Robert C. Broshar

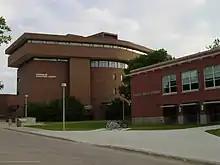
The Schindler Education Center at the University of Northern Iowa, completed in 1972.

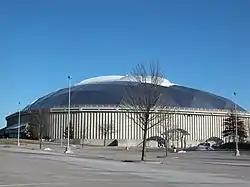
The UNI-Dome at the University of Northern Iowa, completed in 1976.

Robert C. Broshar (May 20, 1931 – May 4, 2017) was an American architect in practice in Waterloo, Iowa from 1956 to 1996; he served as president of the American Institute of Architects for 1982–1983.